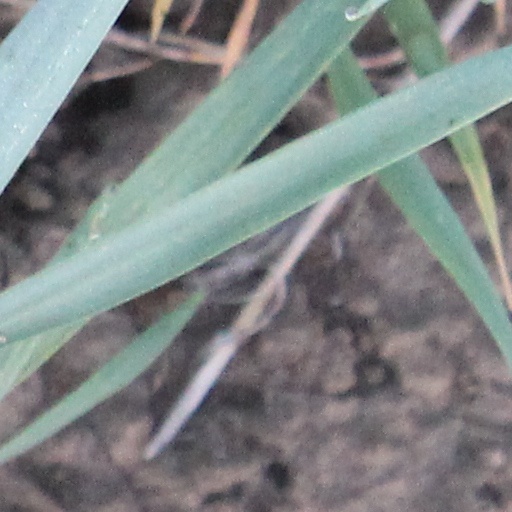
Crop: wheat